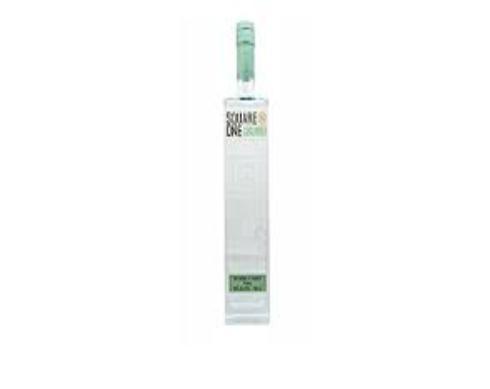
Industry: Food